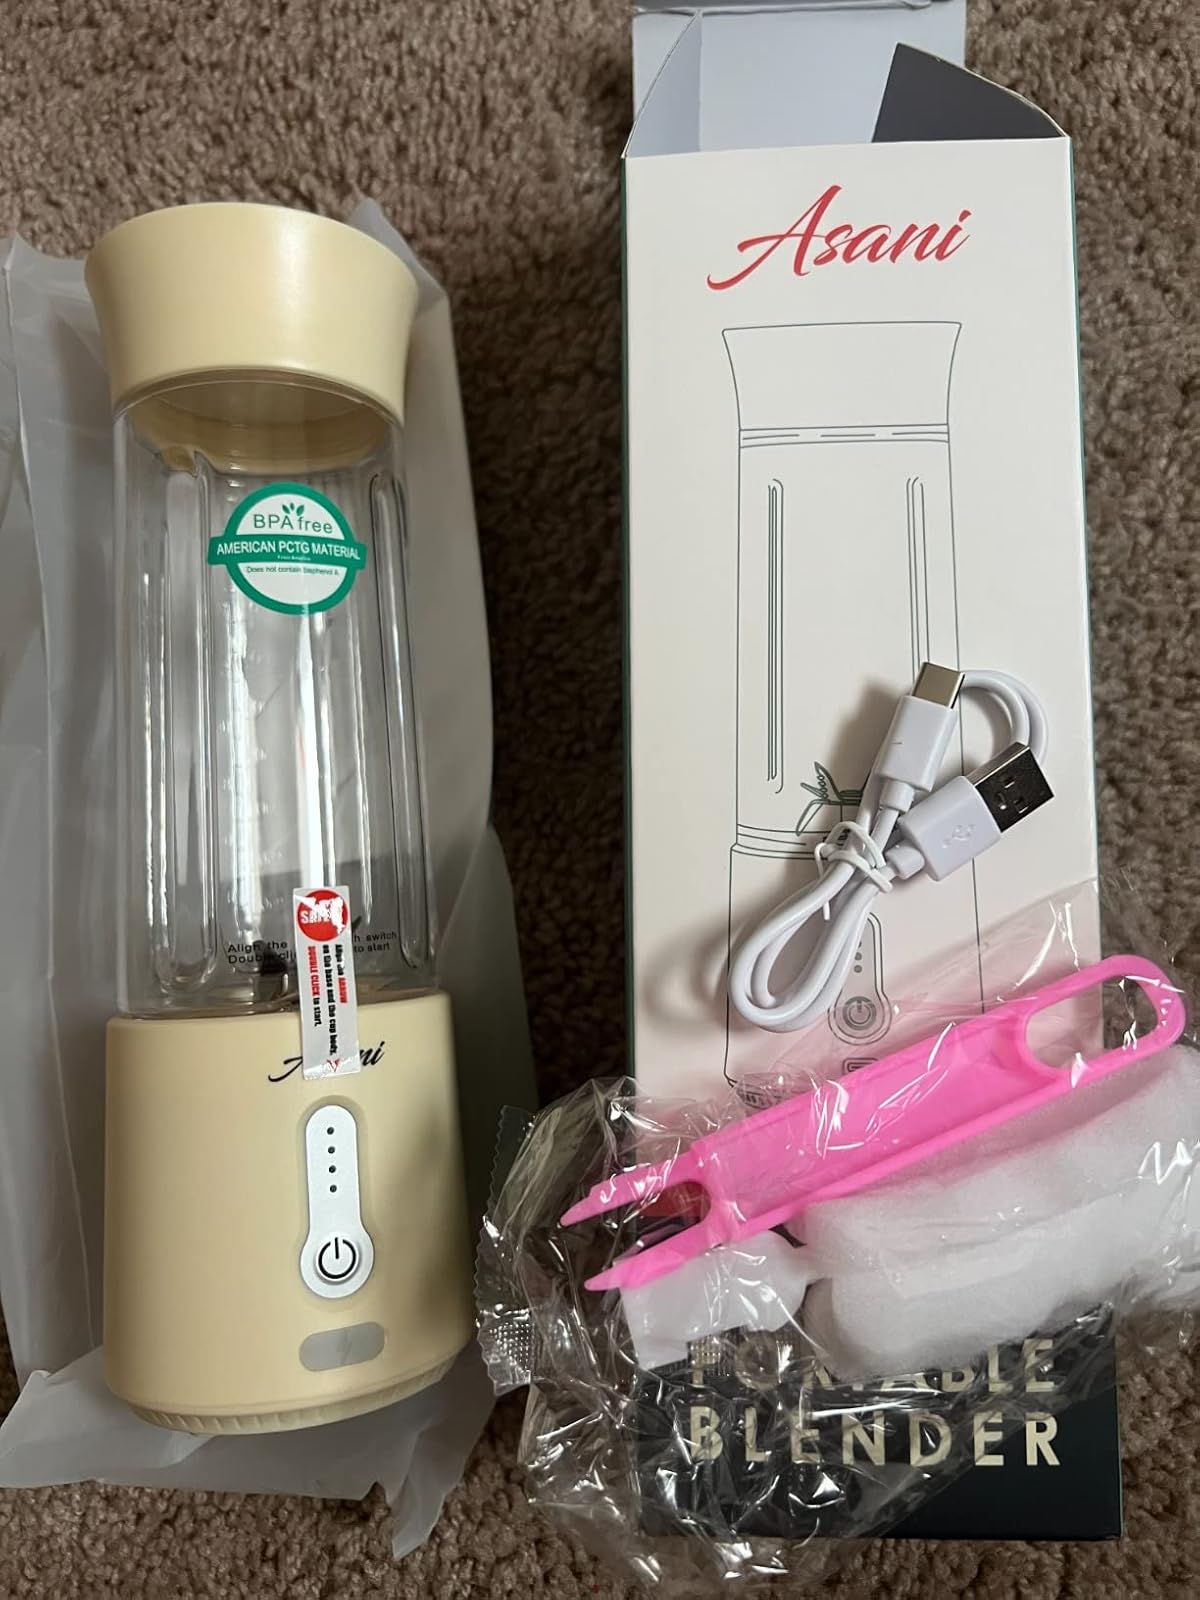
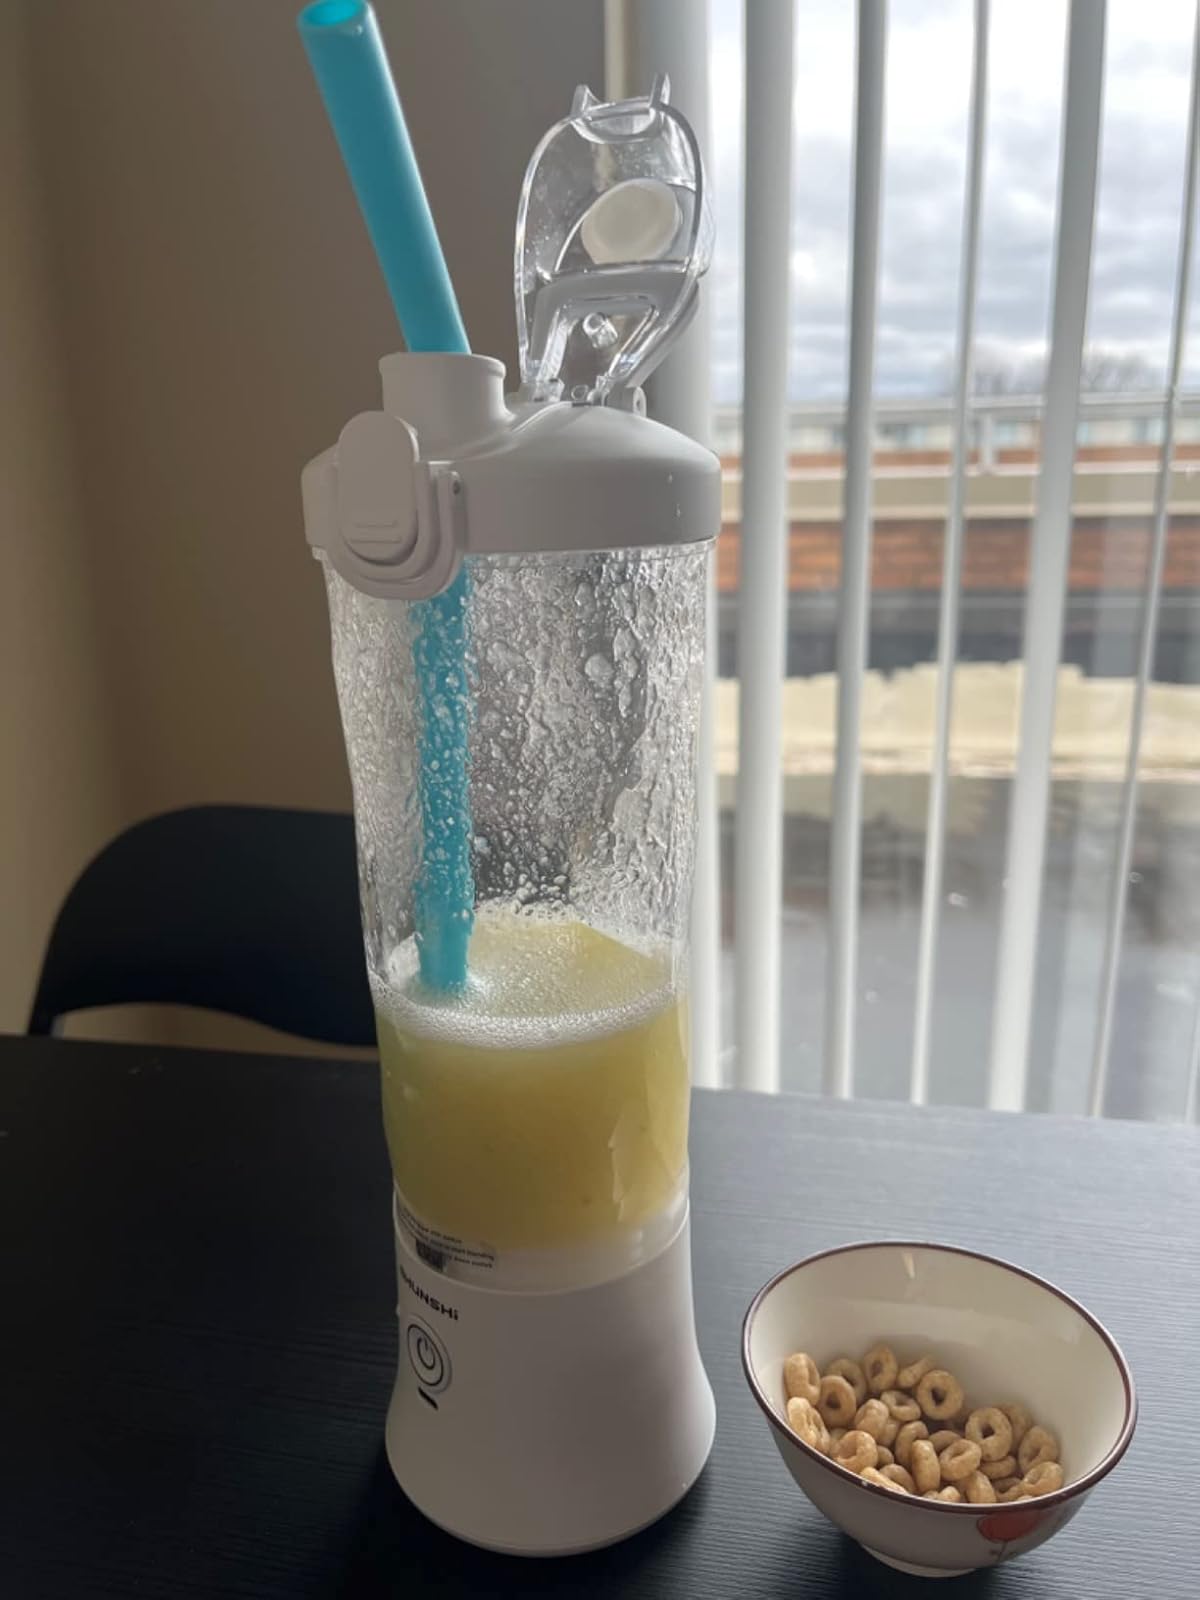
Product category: items_blender
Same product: no